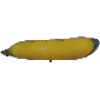
Label: Banana 1